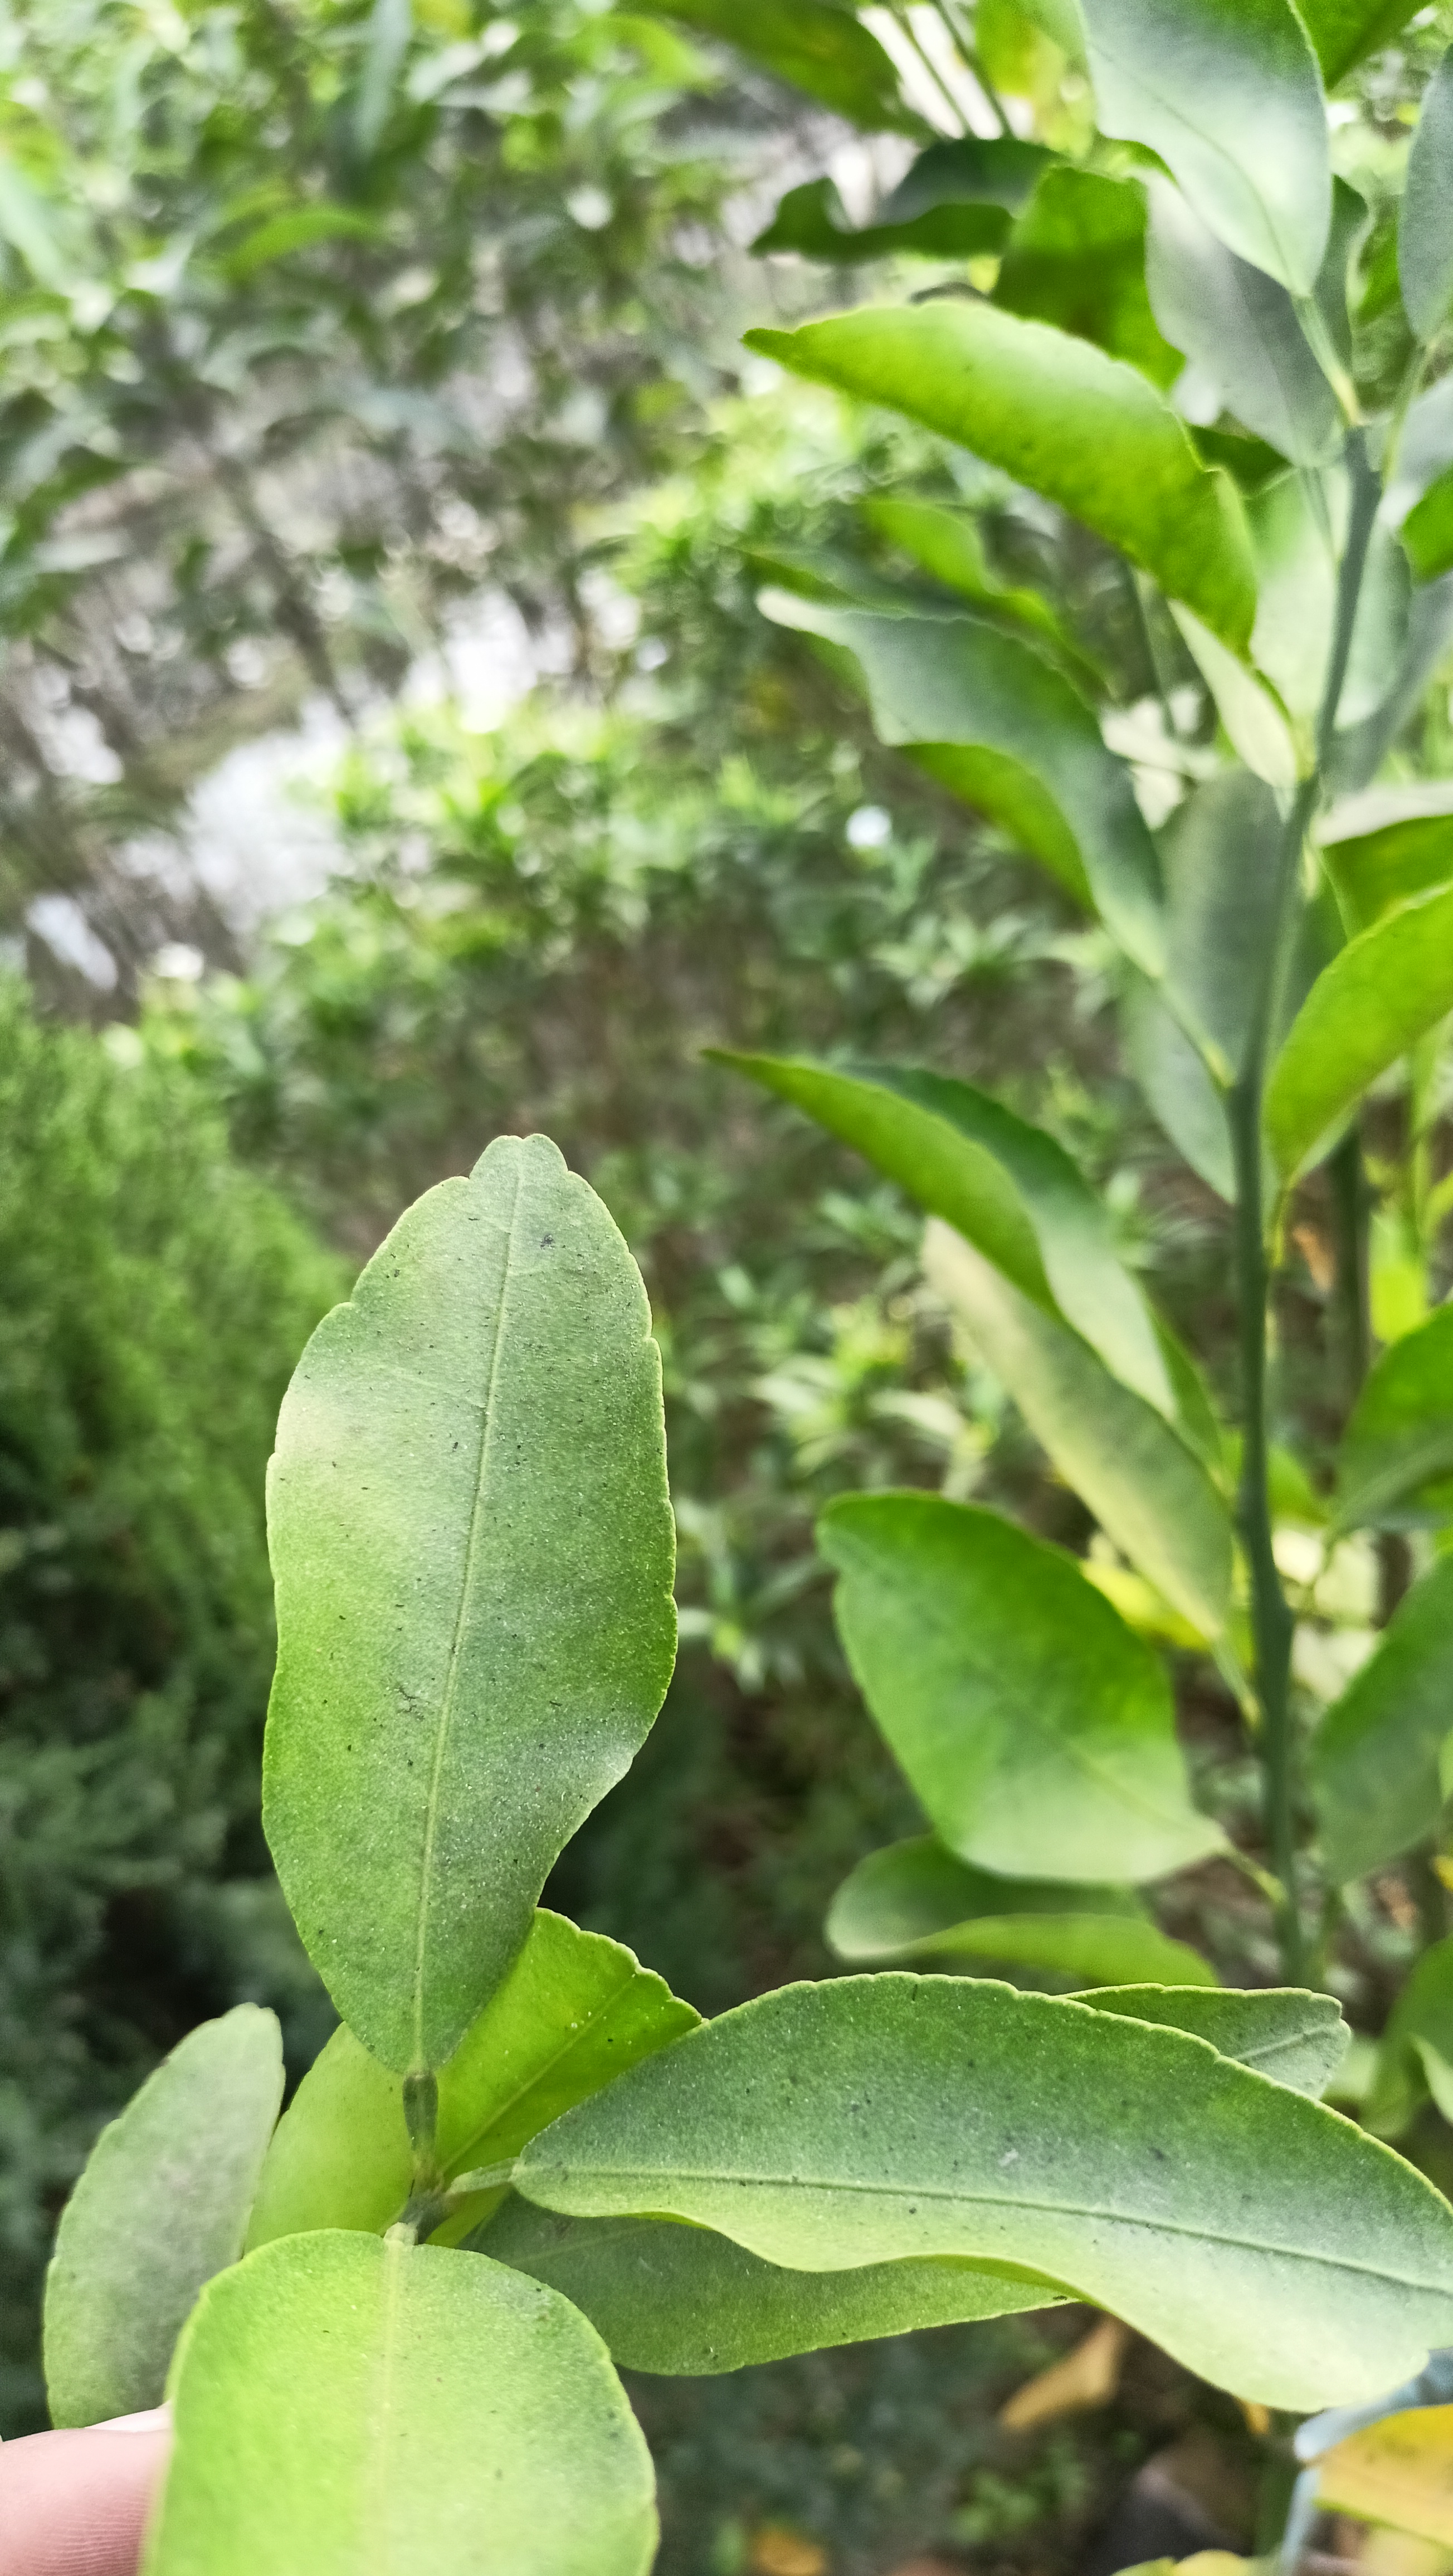
Mandarin leaf variety: Darjeling